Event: Typhoon Ruby
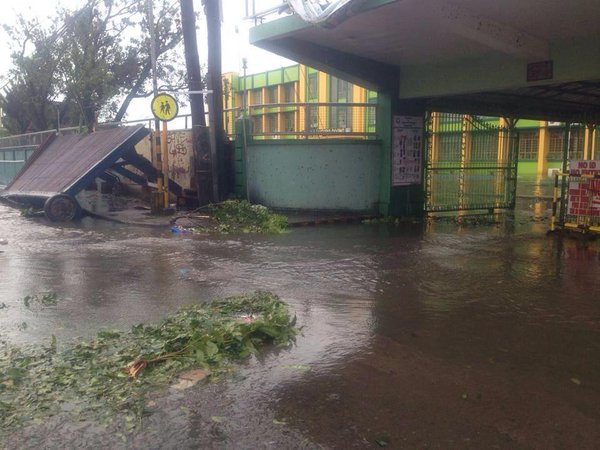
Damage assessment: damage